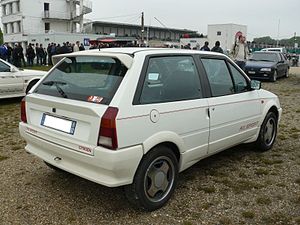
Citroën AX / Udvikling/historie
Citroën AX var en minibil, bygget af den franske bilfabrikant Citroën mellem efteråret 1986 og slutningen af 1998 i Aulnay-sous-Bois nordøst for Paris.